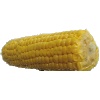
Label: corn